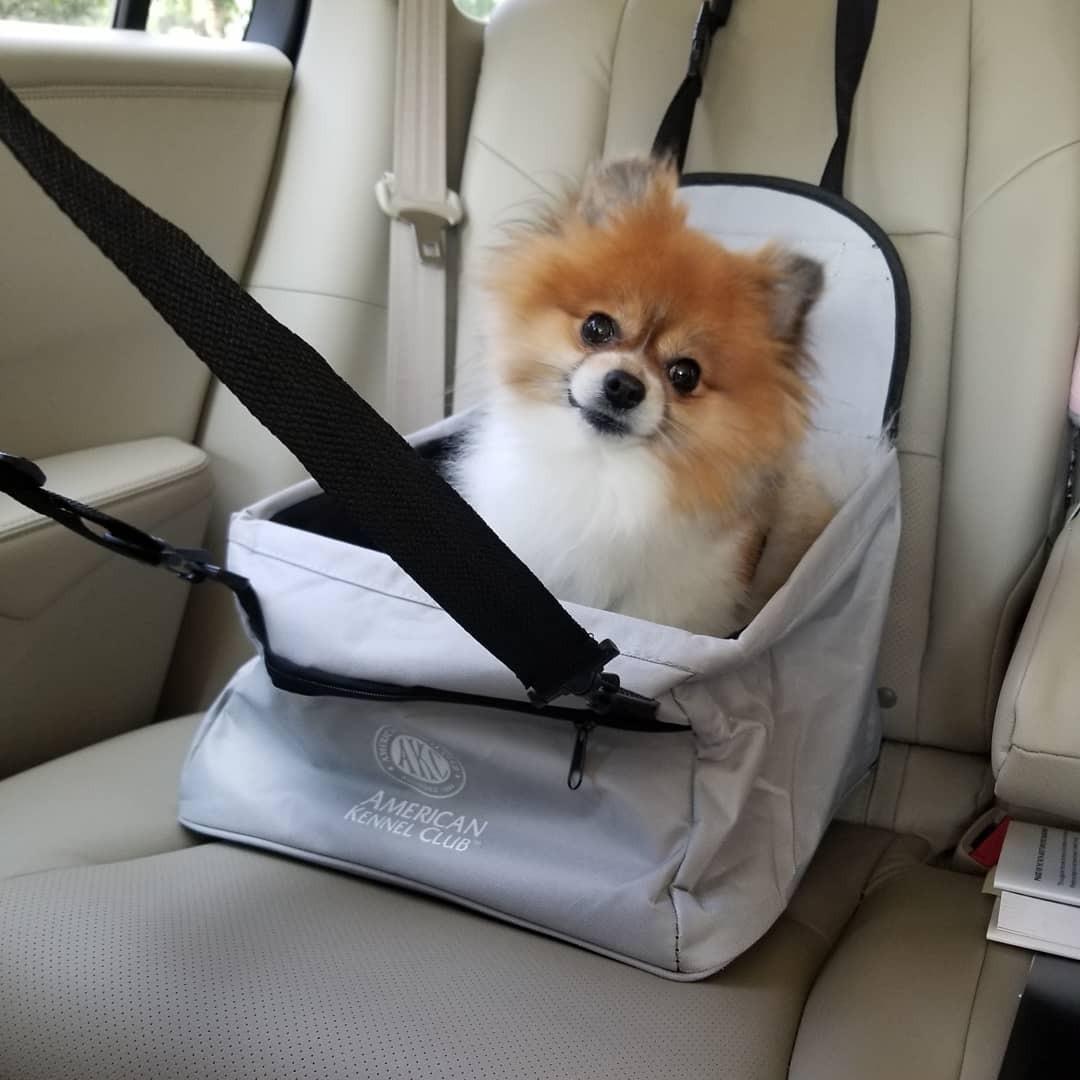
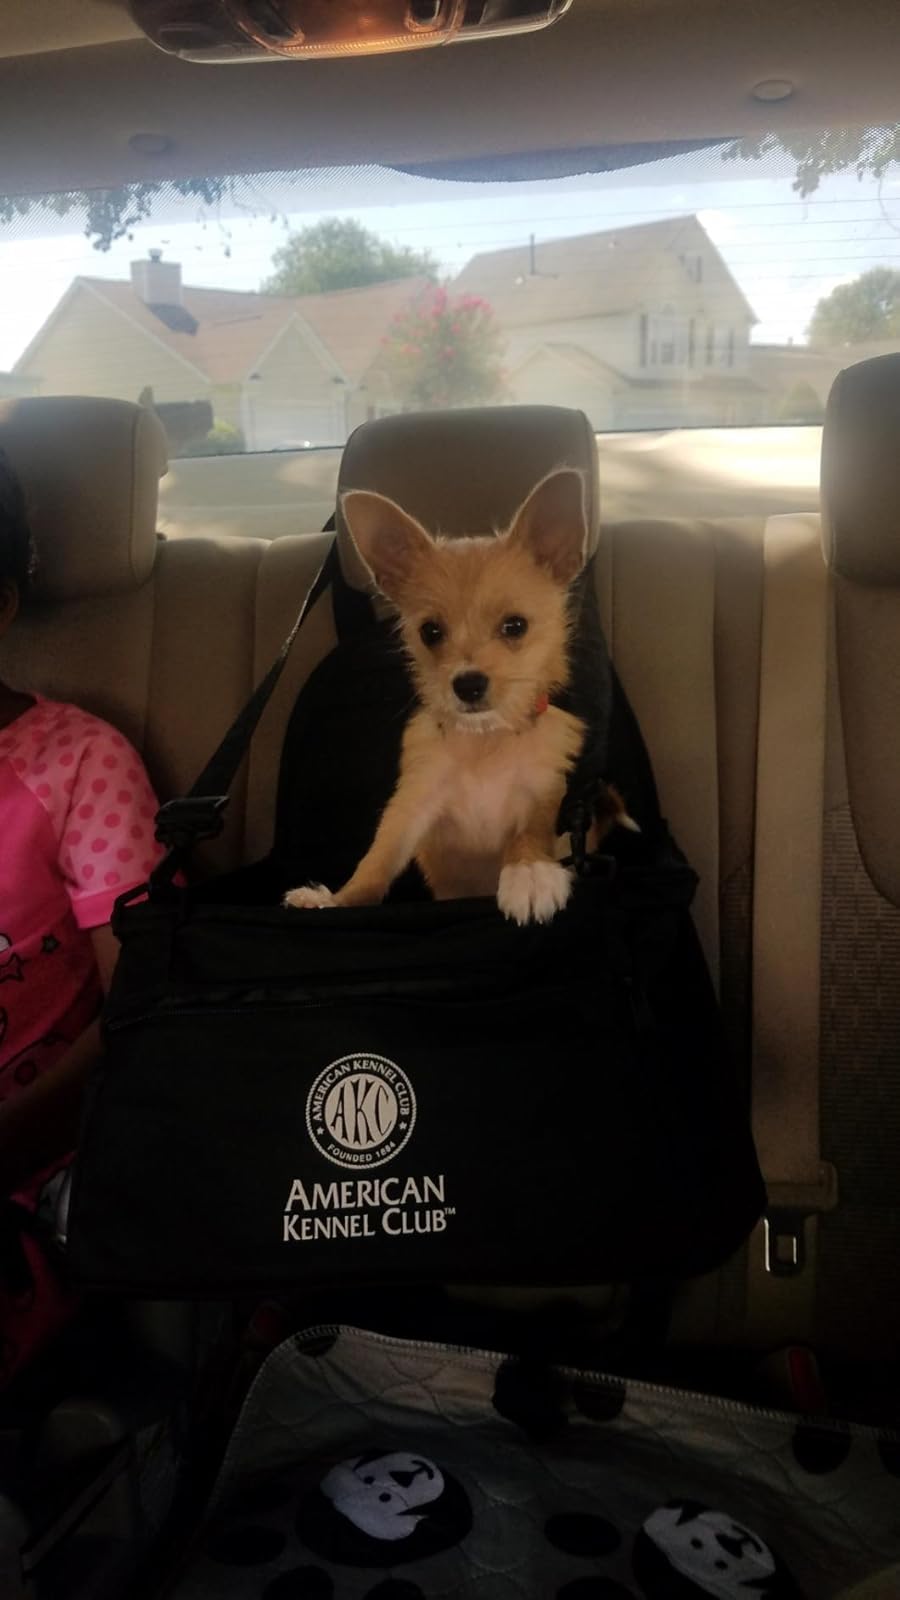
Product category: items_kennel
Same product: no